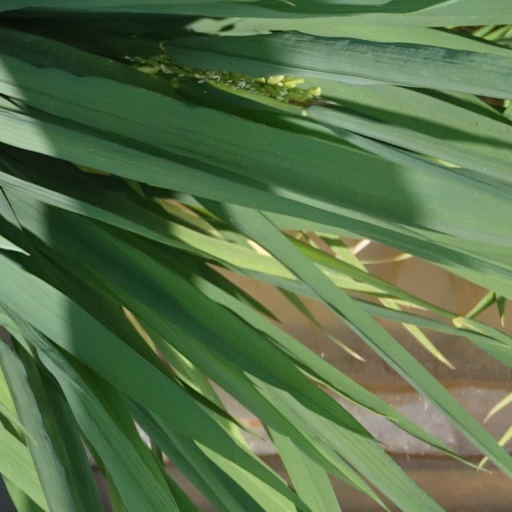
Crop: rice